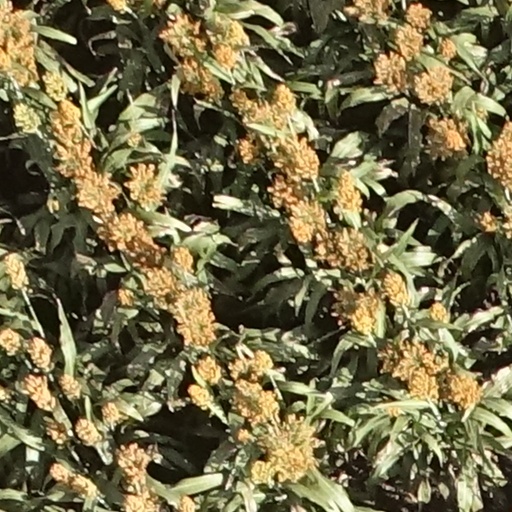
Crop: sorghum